Polly Berry

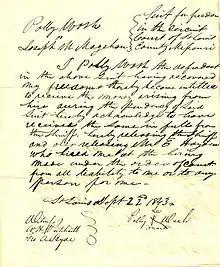
""I, Polly Wash...having recovered my freedom..."" (1843)

Polly Berry (c.1803–1805 – after 1865) was an African American woman notable for winning two freedom suits in St. Louis, one for herself, which she won in 1843, and one for her daughter Lucy, which she won in 1844. Having acquired the surnames of her slaveholders, she was also known as Polly Crockett and Polly Wash, the latter of which was the name used in her freedom suit.